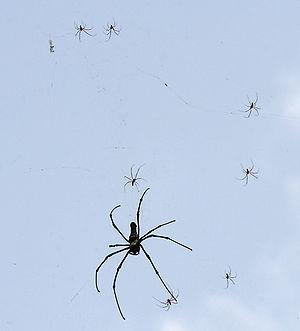
Nephila pilipes est une espèce d'araignées aranéomorphes de la famille des Araneidae.